Melchisedec Ștefănescu

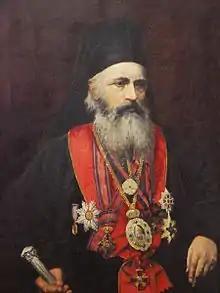
Melchisedec Ștefănescu

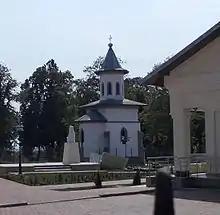
The chapel in Roman dedicated to Ștefănescu; his statue is at left.

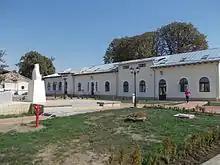
The nearby Melchisedec Foundation

Melchisedec Ștefănescu (born Mihail Ștefănescu ; – ) was a Moldavian, later Romanian historian and bishop of the Romanian Orthodox Church. A native of the Piatra Neamț area, he was educated at Iași and in Kiev. After a decade of teaching seminary, he became a bishop, serving at Huși, Ismail, briefly in Galați and then in Roman until his death. He was involved in politics, especially around the time the United Principalities came into being, and was a steadfast supporter of Alexandru Ion Cuza's reforms, including the secularization of monastic estates. A historian appreciated by his peers, Melchisedec published over sixty works. After his death, his property and money went toward setting up the Romanian Academy Library, sending students on scholarship to Imperial Russia and establishing a foundation that continues its activities in Roman.